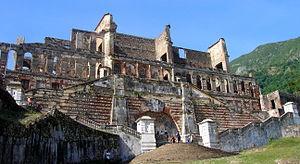
L'avant du palais de Sans-Souci, à Milot, Haïti.
Situé à Milot dans le nord d'Haïti, le Parc national historique dont le nom officiel est Parc national historique Citadelle Sans-Souci Ramiers et l’abbréviation PNH-CSSR, est un parc national créé en 1968 et classé Catégorie V par l'IUCN. Il est reconnu au Patrimoine mondial de l'UNESCO en 1982. Sa superficie est d’environ 25 286 hectares, un arrêté de 2010 en a fixé les limites actuelles. Il se situe principalement dans la commune de Dondon, puis Milot et en très faible part sur les communes de Grande Rivière du Nord et Plaine-du-Nord.
La 6ᵉ session du Comité du patrimoine mondial a eu lieu du 13 décembre 1982 au 17 décembre 1982 à Paris, en France.
L’institut de sauvegarde du patrimoine national est un organisme public de la République d’Haïti créé par un décret gouvernemental du 28 mars 1979.
Cet article recense les sites concernés par l'observatoire mondial des monuments en 2012.
Le Palais Sans Souci est un château situé à Milot, en Haïti, dans le département du Nord, au sein du parc national historique - Citadelle, Sans Souci, Ramiers, à une vingtaine de km au sud de Cap-Haitien. C'est l'ancienne résidence principale d'Henri Christophe.